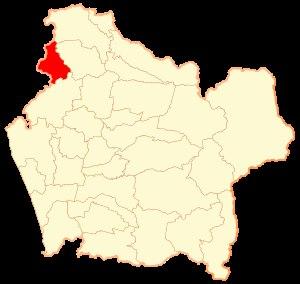
Purén est une ville et une commune du Chili faisant partie de la Province de Malleco, dans la Région d'Araucanie. Au recensement de 2012, sa population s'élevait à 12 016 habitants.